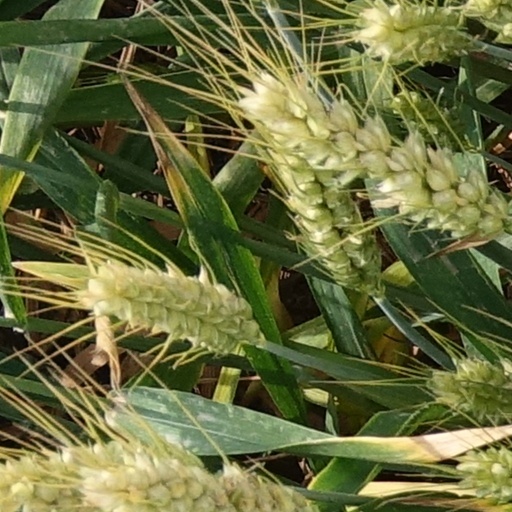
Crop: wheat